Auburndale City Hall

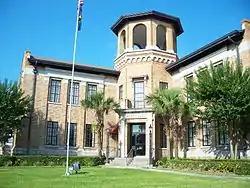

Auburndale City Hall is a national historic site located at 1 Bobby Green Plaza, Auburndale, Florida in Polk County. The monument is an L-shaped two-story brick building, built in 1927 in Italian Renaissance Revival style.